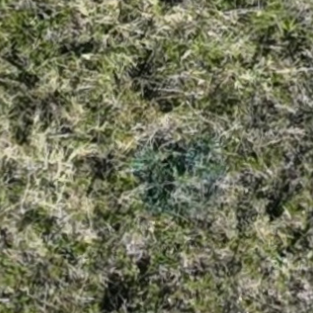
Month: october
Dye color: blue
Dye concentration: low